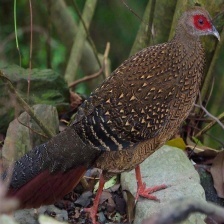
Species: SWINHOES PHEASANT
Scientific name: LOPHURA SWINHOII